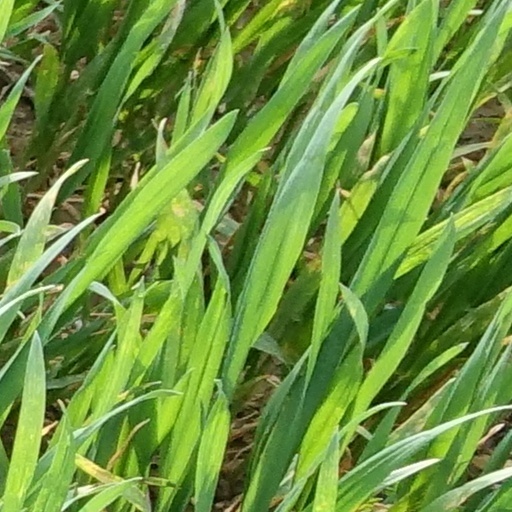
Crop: wheat